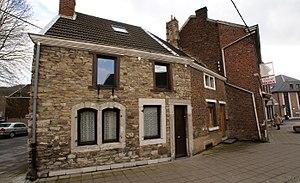
Vaux-sous-Chèvremont est une section de la commune belge de Chaudfontaine située en Région wallonne dans la province de Liège.
Chaudfontaine est une commune francophone de Belgique située en Région wallonne dans la province de Liège, ainsi qu’une localité en faisant partie.